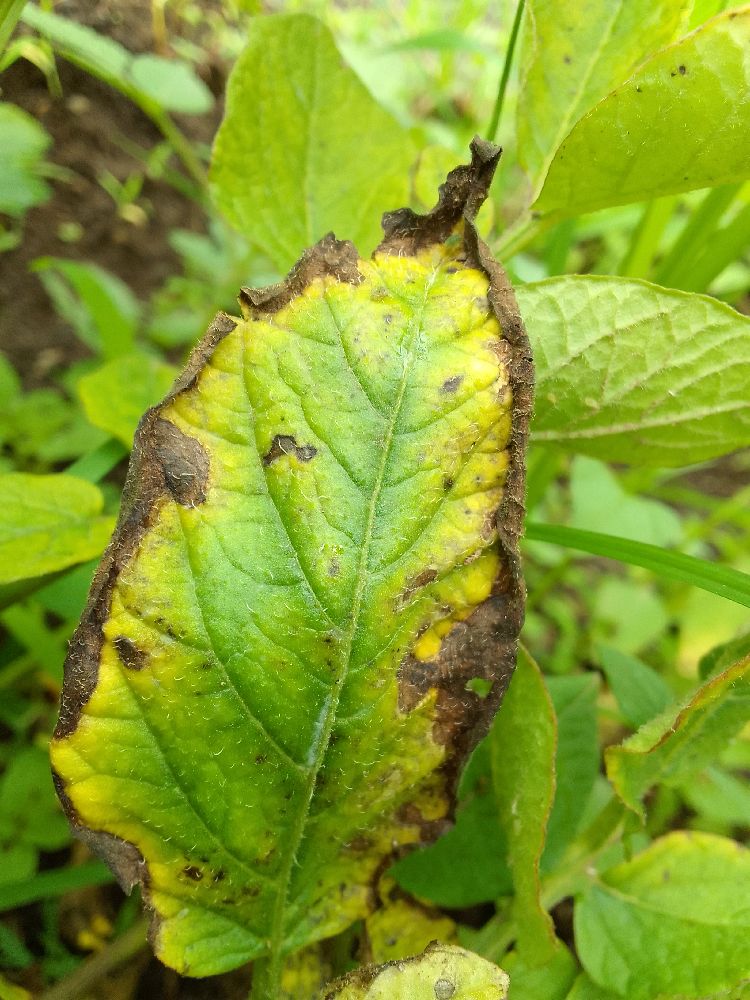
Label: Early blight